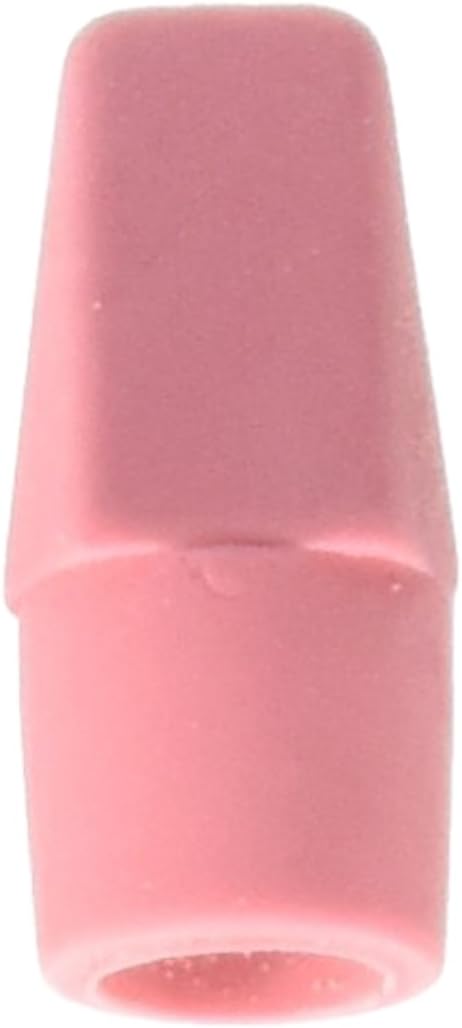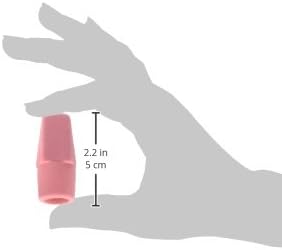
School Smart Pencil Tip Wedge Cap Eraser, Pink, Pack of 144
Category: Office Products
School Smart Wedge Cap Pencil Tip Eraser is designed to fit all pencils with standard diameter. Cap pencil eraser is soft, chisel shaped and latex-free.
Features: Created with high quality, long lasting materials | Offers a great supply for your classroom or office | Perfect replacement when pencil eraser wears out | Fits standard size pencils